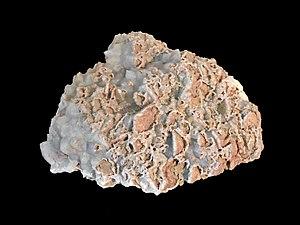
Quartz en lames du Grand Ballon. Musée d'histoire naturelle et d'ethnographie de Colmar (Haut-Rhin).
Le Grand Ballon est le point culminant du massif des Vosges, de la région Grand Est et du département du Haut-Rhin. Il est situé à 25 km au nord-ouest de Mulhouse dont il domine visuellement l'agglomération.